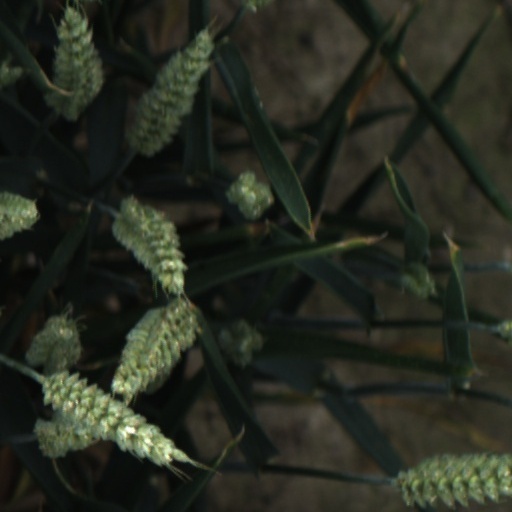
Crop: wheat